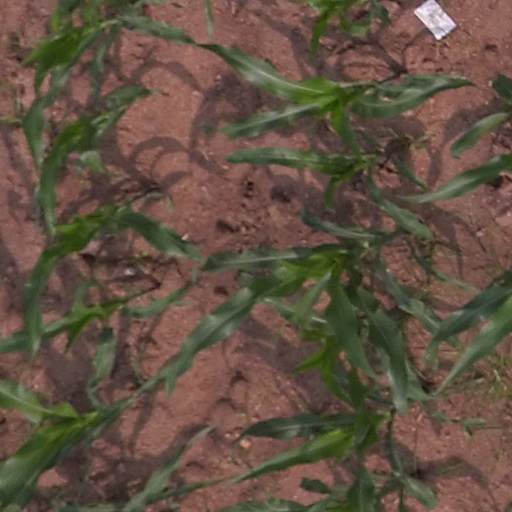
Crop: maize; corn